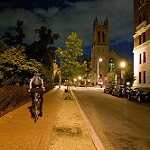
Scene: Outdoor